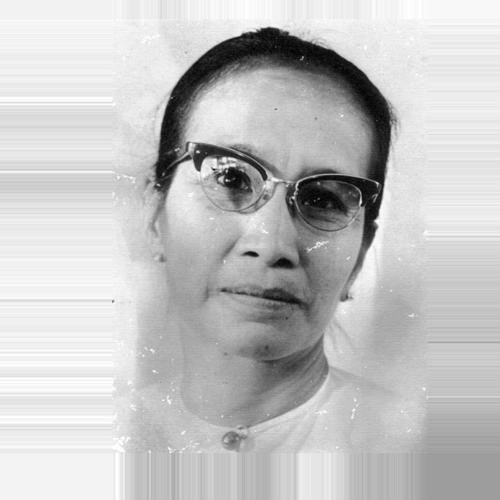
Age: 45